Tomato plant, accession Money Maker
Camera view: tilt-top (135 deg); turntable rotation: 60 degrees
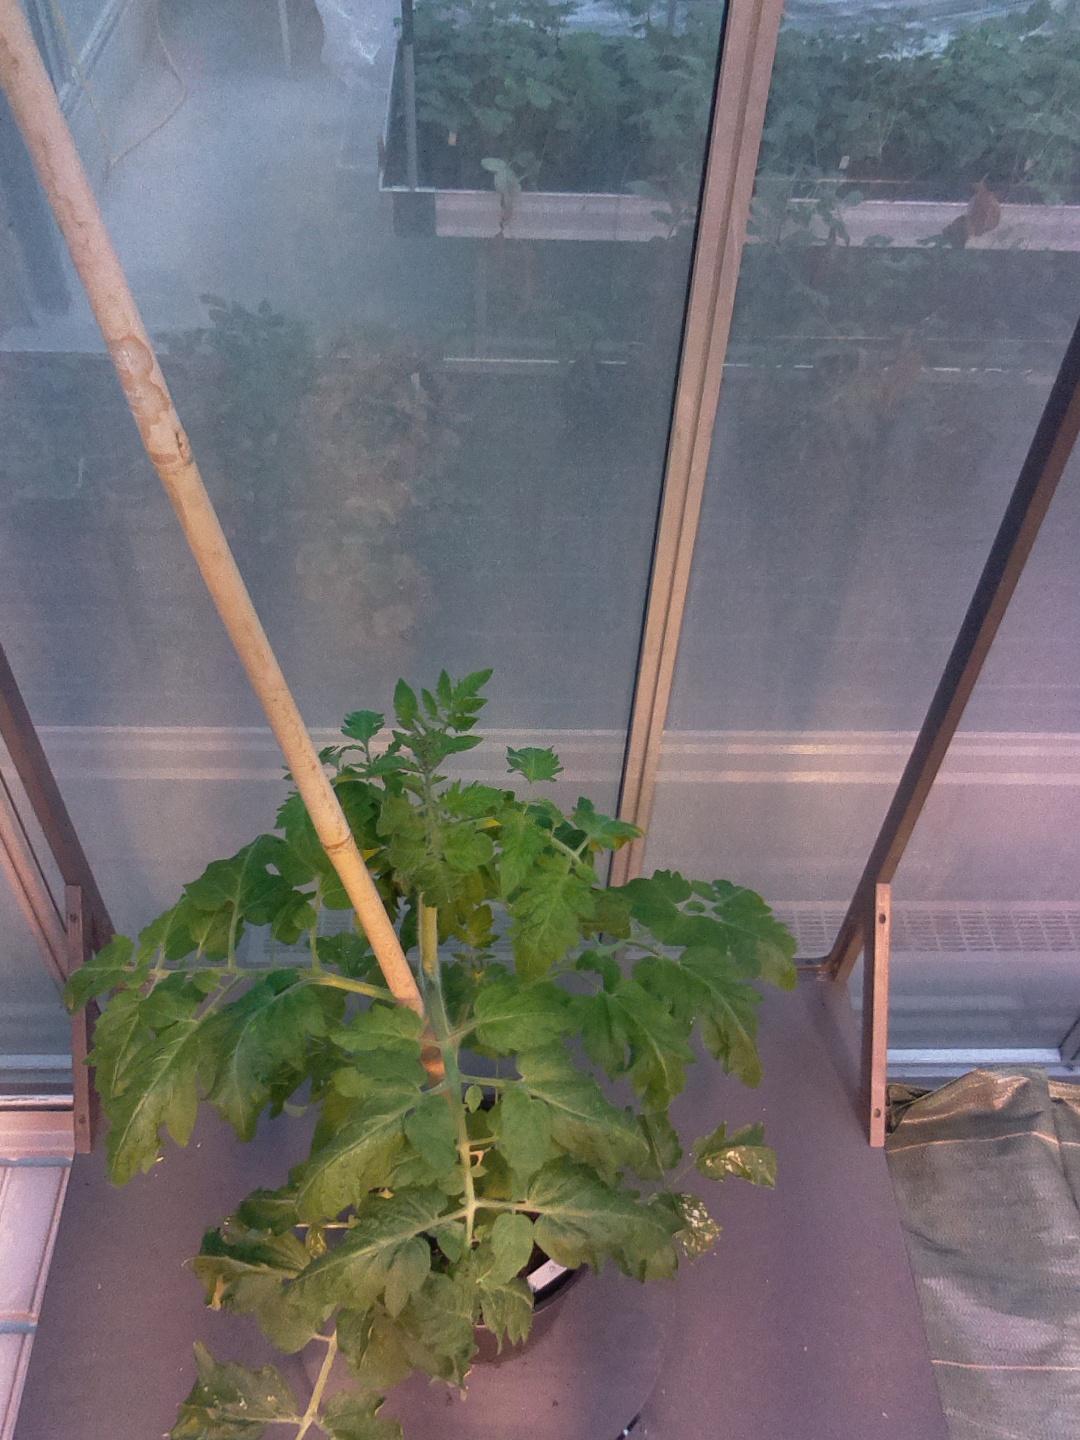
BBCH growth stage 53: 3 inflorescences visible